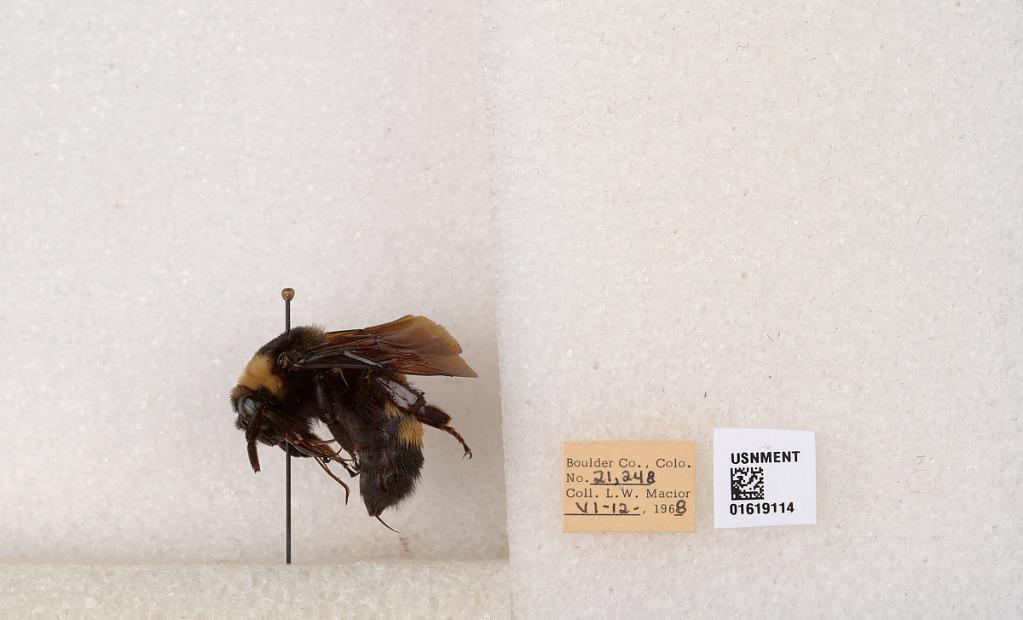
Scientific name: Bombus (Bombus) nevadensis auricormus
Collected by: L. Macior
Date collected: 1968-6-12
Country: United States
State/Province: Colorado
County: Boulder
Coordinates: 40.0925, -105.358